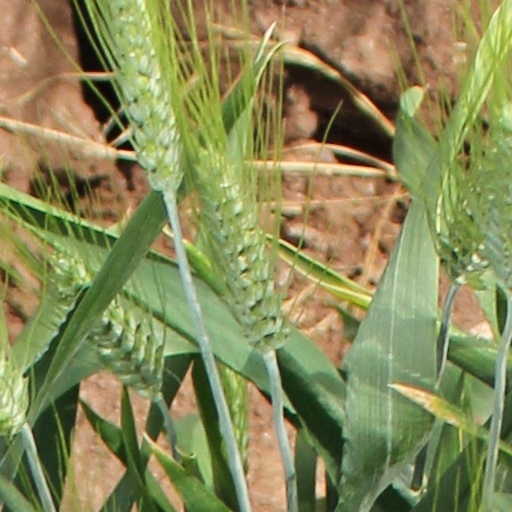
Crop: wheat